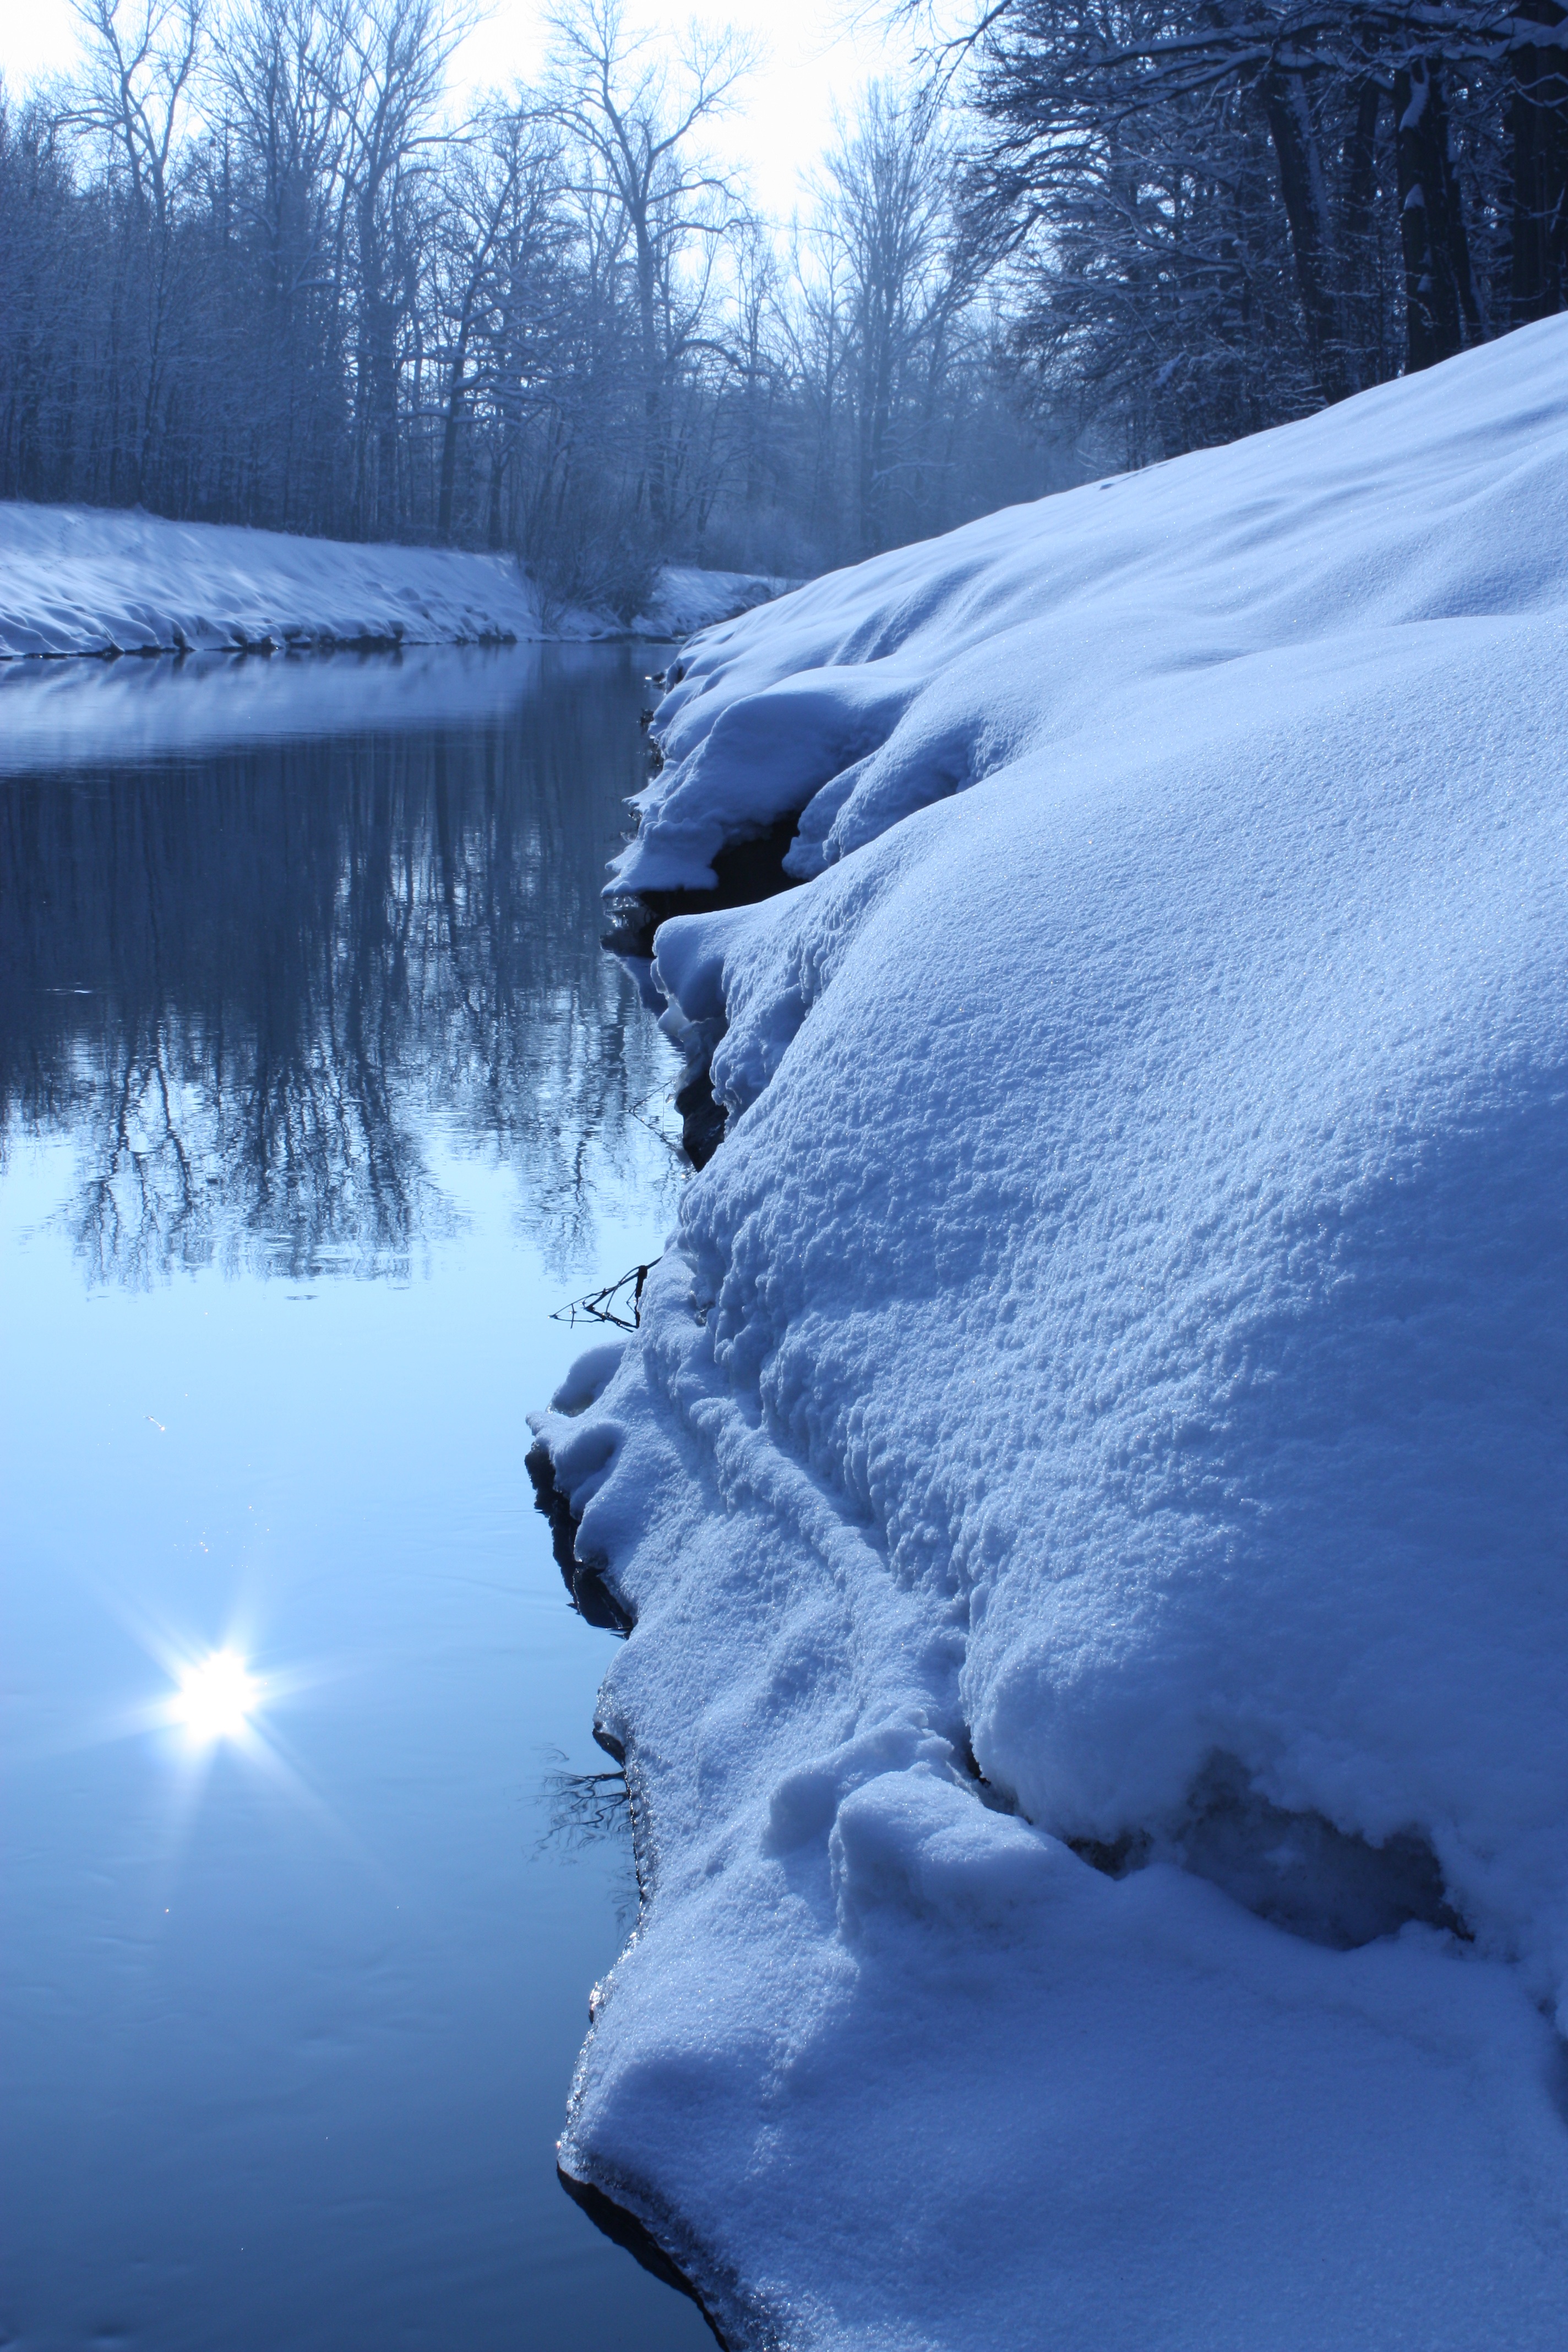
mountain, snow, winter, river, ice, reflection, weather, season, freezing